Glen Park (Gary)

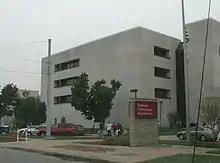
Indiana University Northwest, in Glen Park.

Glen Park is home to Indiana University Northwest and the Gary campus of Ivy Tech Community College. The neighborhood is served by the Borman Expressway directly to its north, which has exits at Broadway and Grant streets, and by Interstate 65 to the east, which has an exit on Ridge Road. Public transportation is provided by the buses of the Gary Public Transportation Corporation, which run along Broadway, Grant and Ridge. Bike trails cross the northern and southern edges of the neighborhood, and there are numerous city parks including the Gleason golf course; the Little Calumet floodplain also provides significant greenspace.